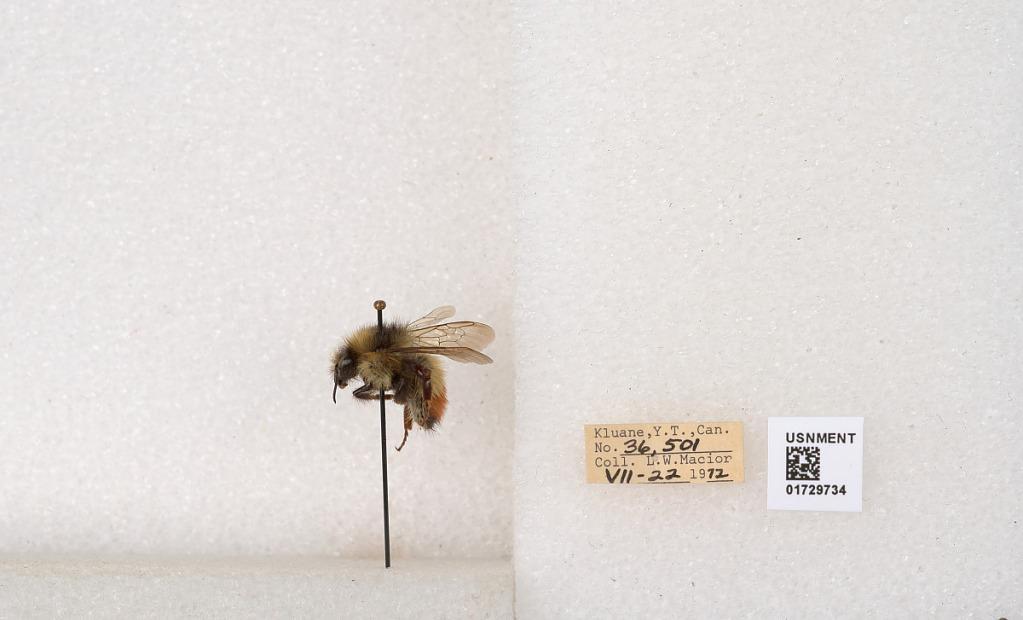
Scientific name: Bombus flavifrons Cresson
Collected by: L. Macior
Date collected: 1972-7-22
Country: Canada
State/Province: Yukon Territory
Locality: Kluane National Park and Reserve
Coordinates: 60.7493, -139.504